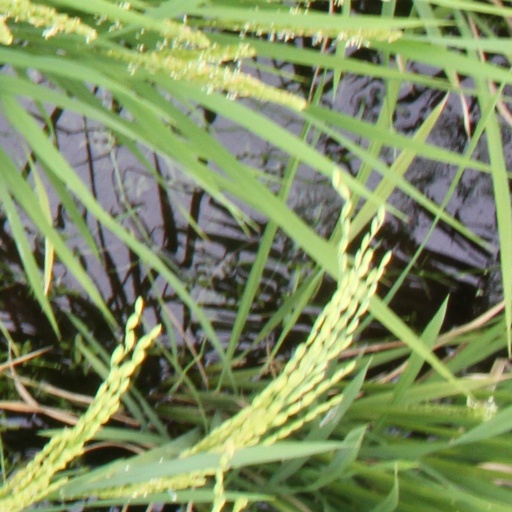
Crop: rice